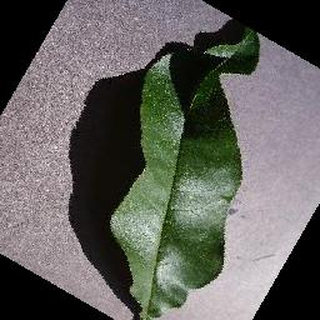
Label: healthy_peach